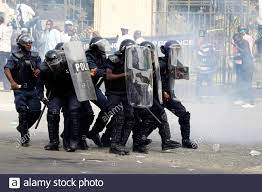
Gis naa fi ay takk-der yoo xam ni ñoo ngi solu seen i tenue, uuf seen i baaraas yoo xam ni dañuy def manifestation pour aar seen bopp ci baaraas bi.